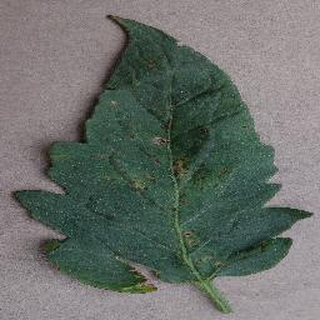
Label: tomato_bacterial_spot